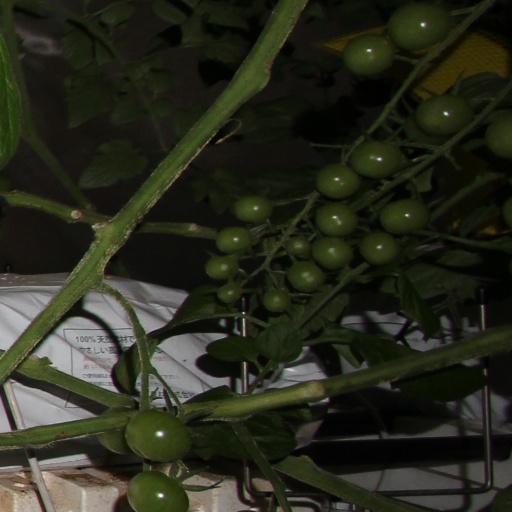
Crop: tomato